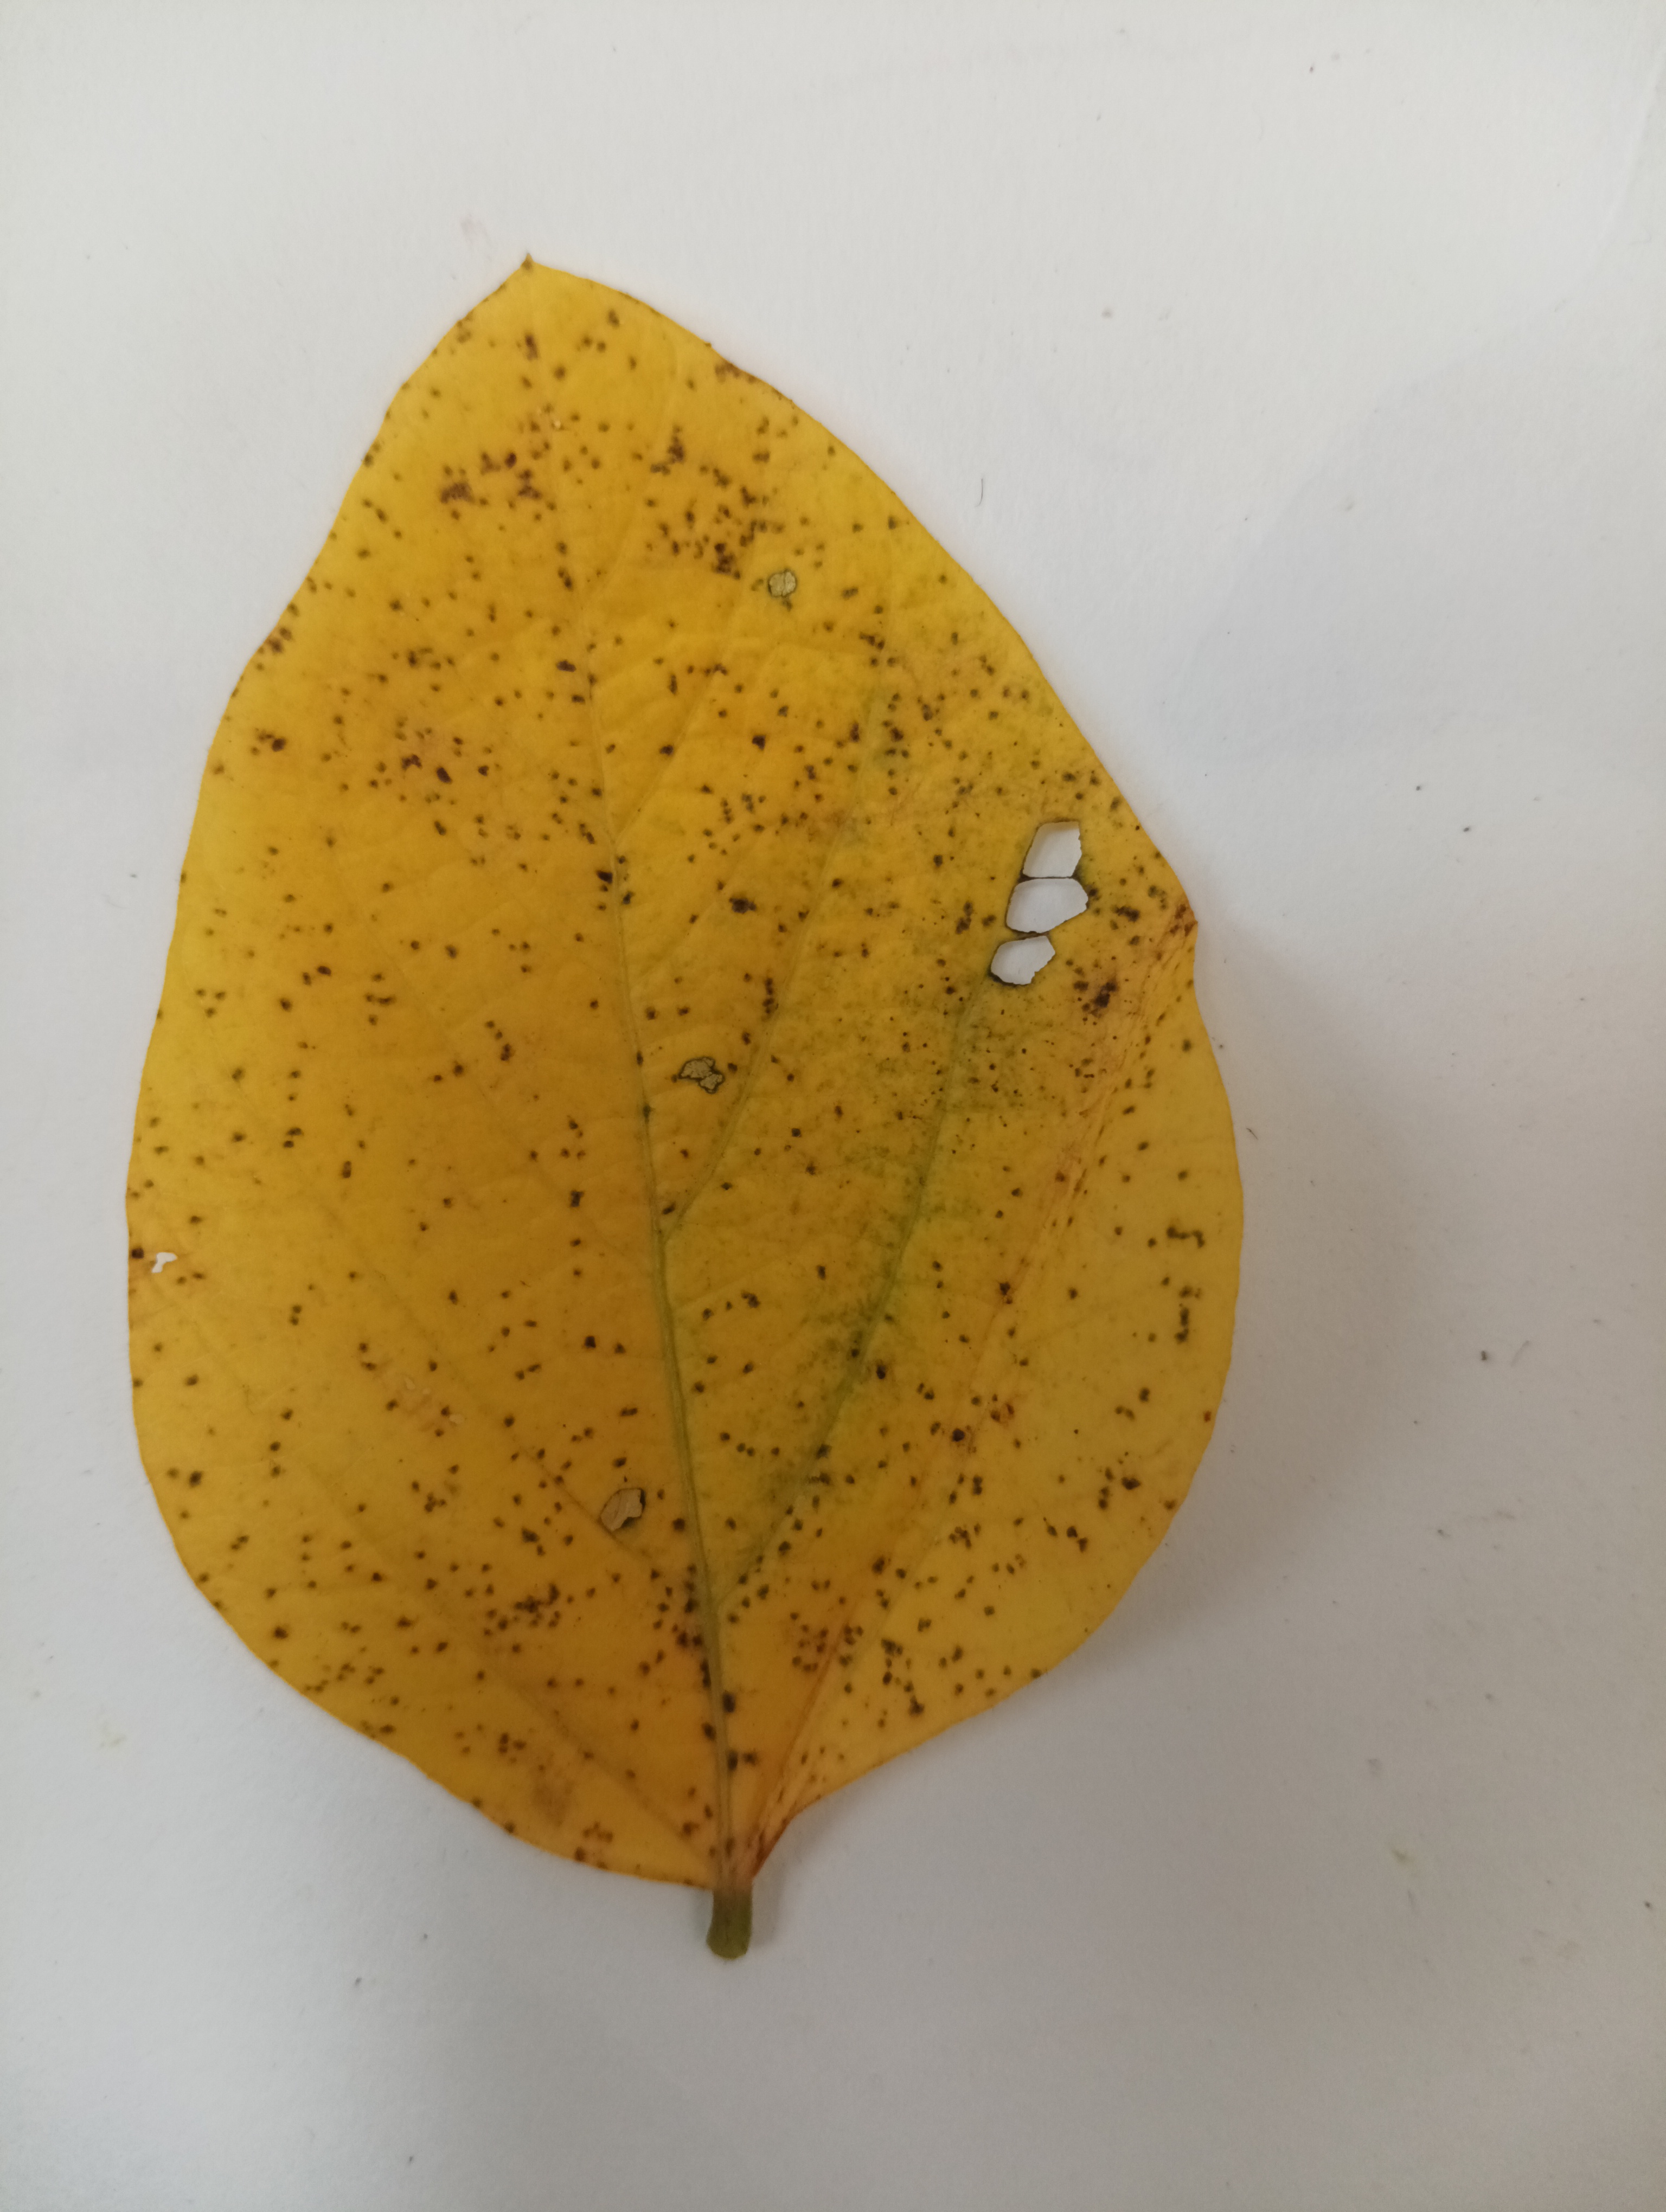
Label: Septoria_Brown_Spot